Jim McNally

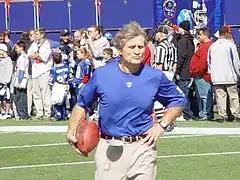
McNally with New York Giants in 2003

Jim McNally (born December 13, 1943) is an American former football coach, whose 28-year professional coaching career in the National Football League (NFL) included tenures with the Cincinnati Bengals, Carolina Panthers and New York Giants before retiring following a four-year stint with the Buffalo Bills.